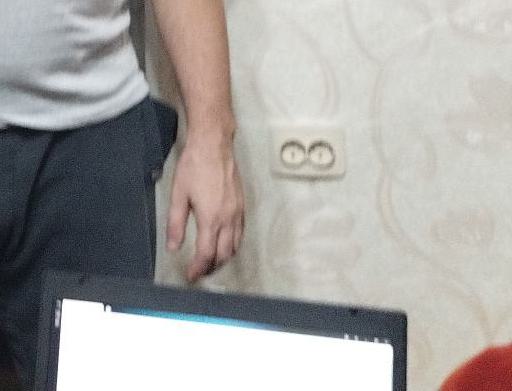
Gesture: no_gesture